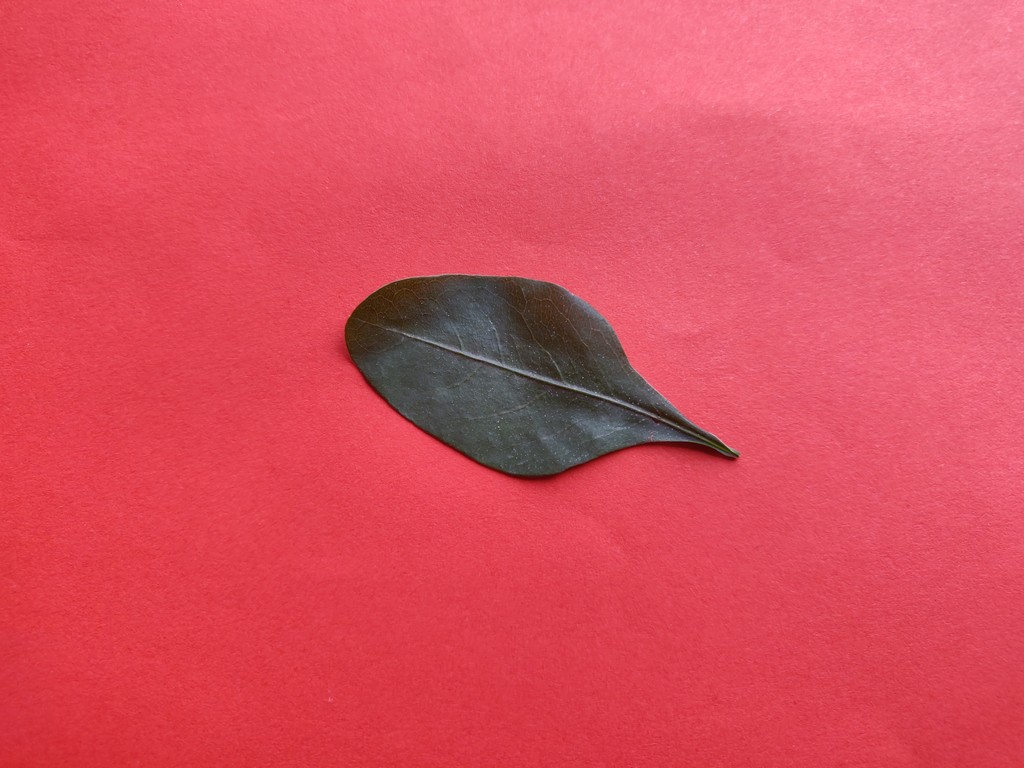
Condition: Healthy
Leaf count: single
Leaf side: front